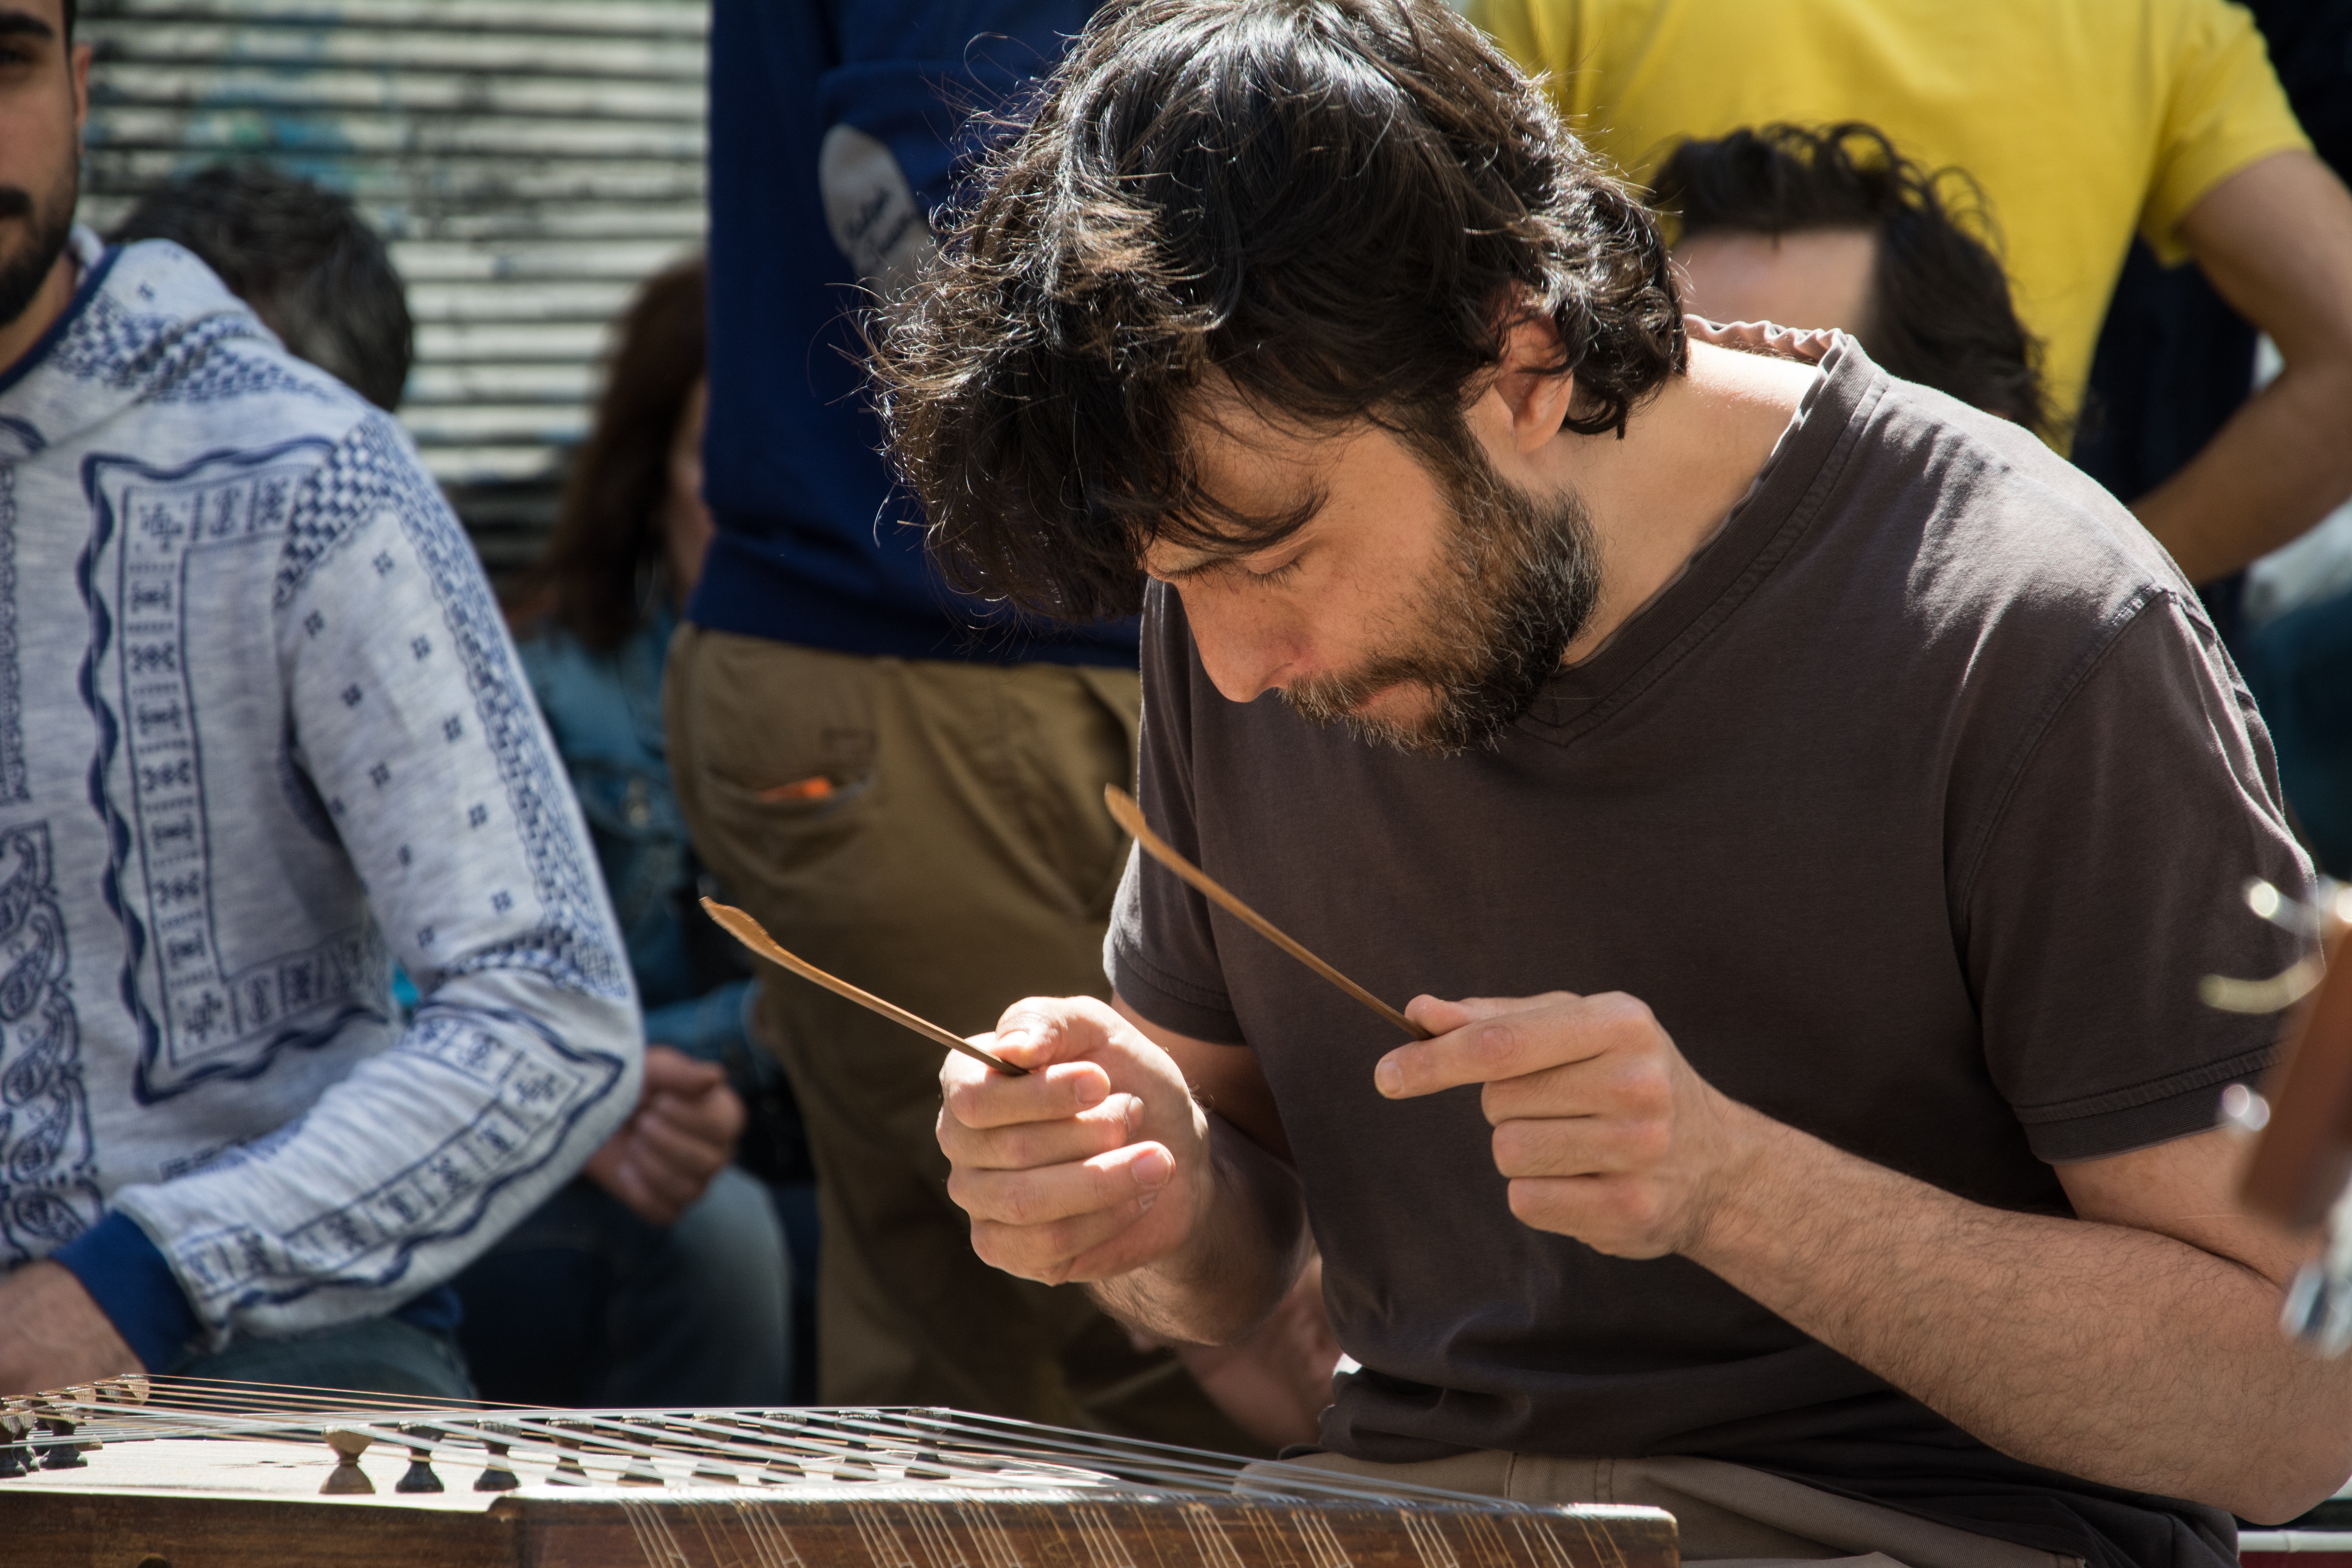
person, music, road, musician, istanbul, street musician